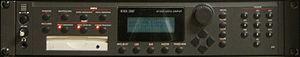
Michael Paradinas, dit µ-Ziq, est un compositeur, producteur et occasionnellement DJ de musique électronique, particulièrement d'IDM, de drill and bass et d'ambient. µ-Ziq se prononce comme le terme anglais music.